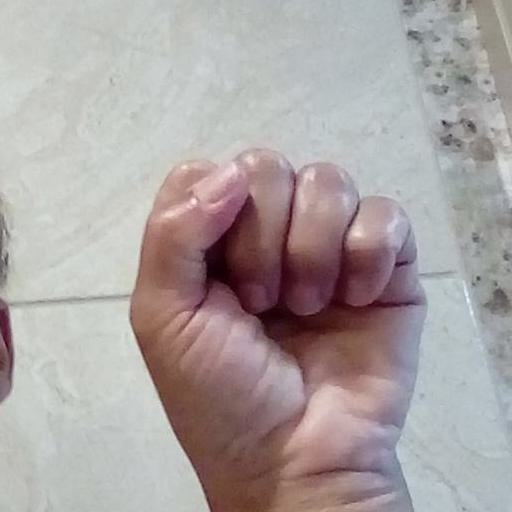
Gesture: fist